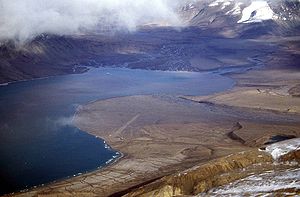
Quttinirpaaq National Park / Billeder
Quttinirpaaq National Park er en nationalpark i Nunavut, Canada, beliggende på den nordøstlige del af Ellesmere Island. Det beskyttede område omfatter et areal på 37.775 kvadratkilometer, som gør Quttinirpaaqs National Park til den næststørste af Canadas nationalparker. Quttinirpaaqs National Parker også den nordligste af Canadas nationalparker.